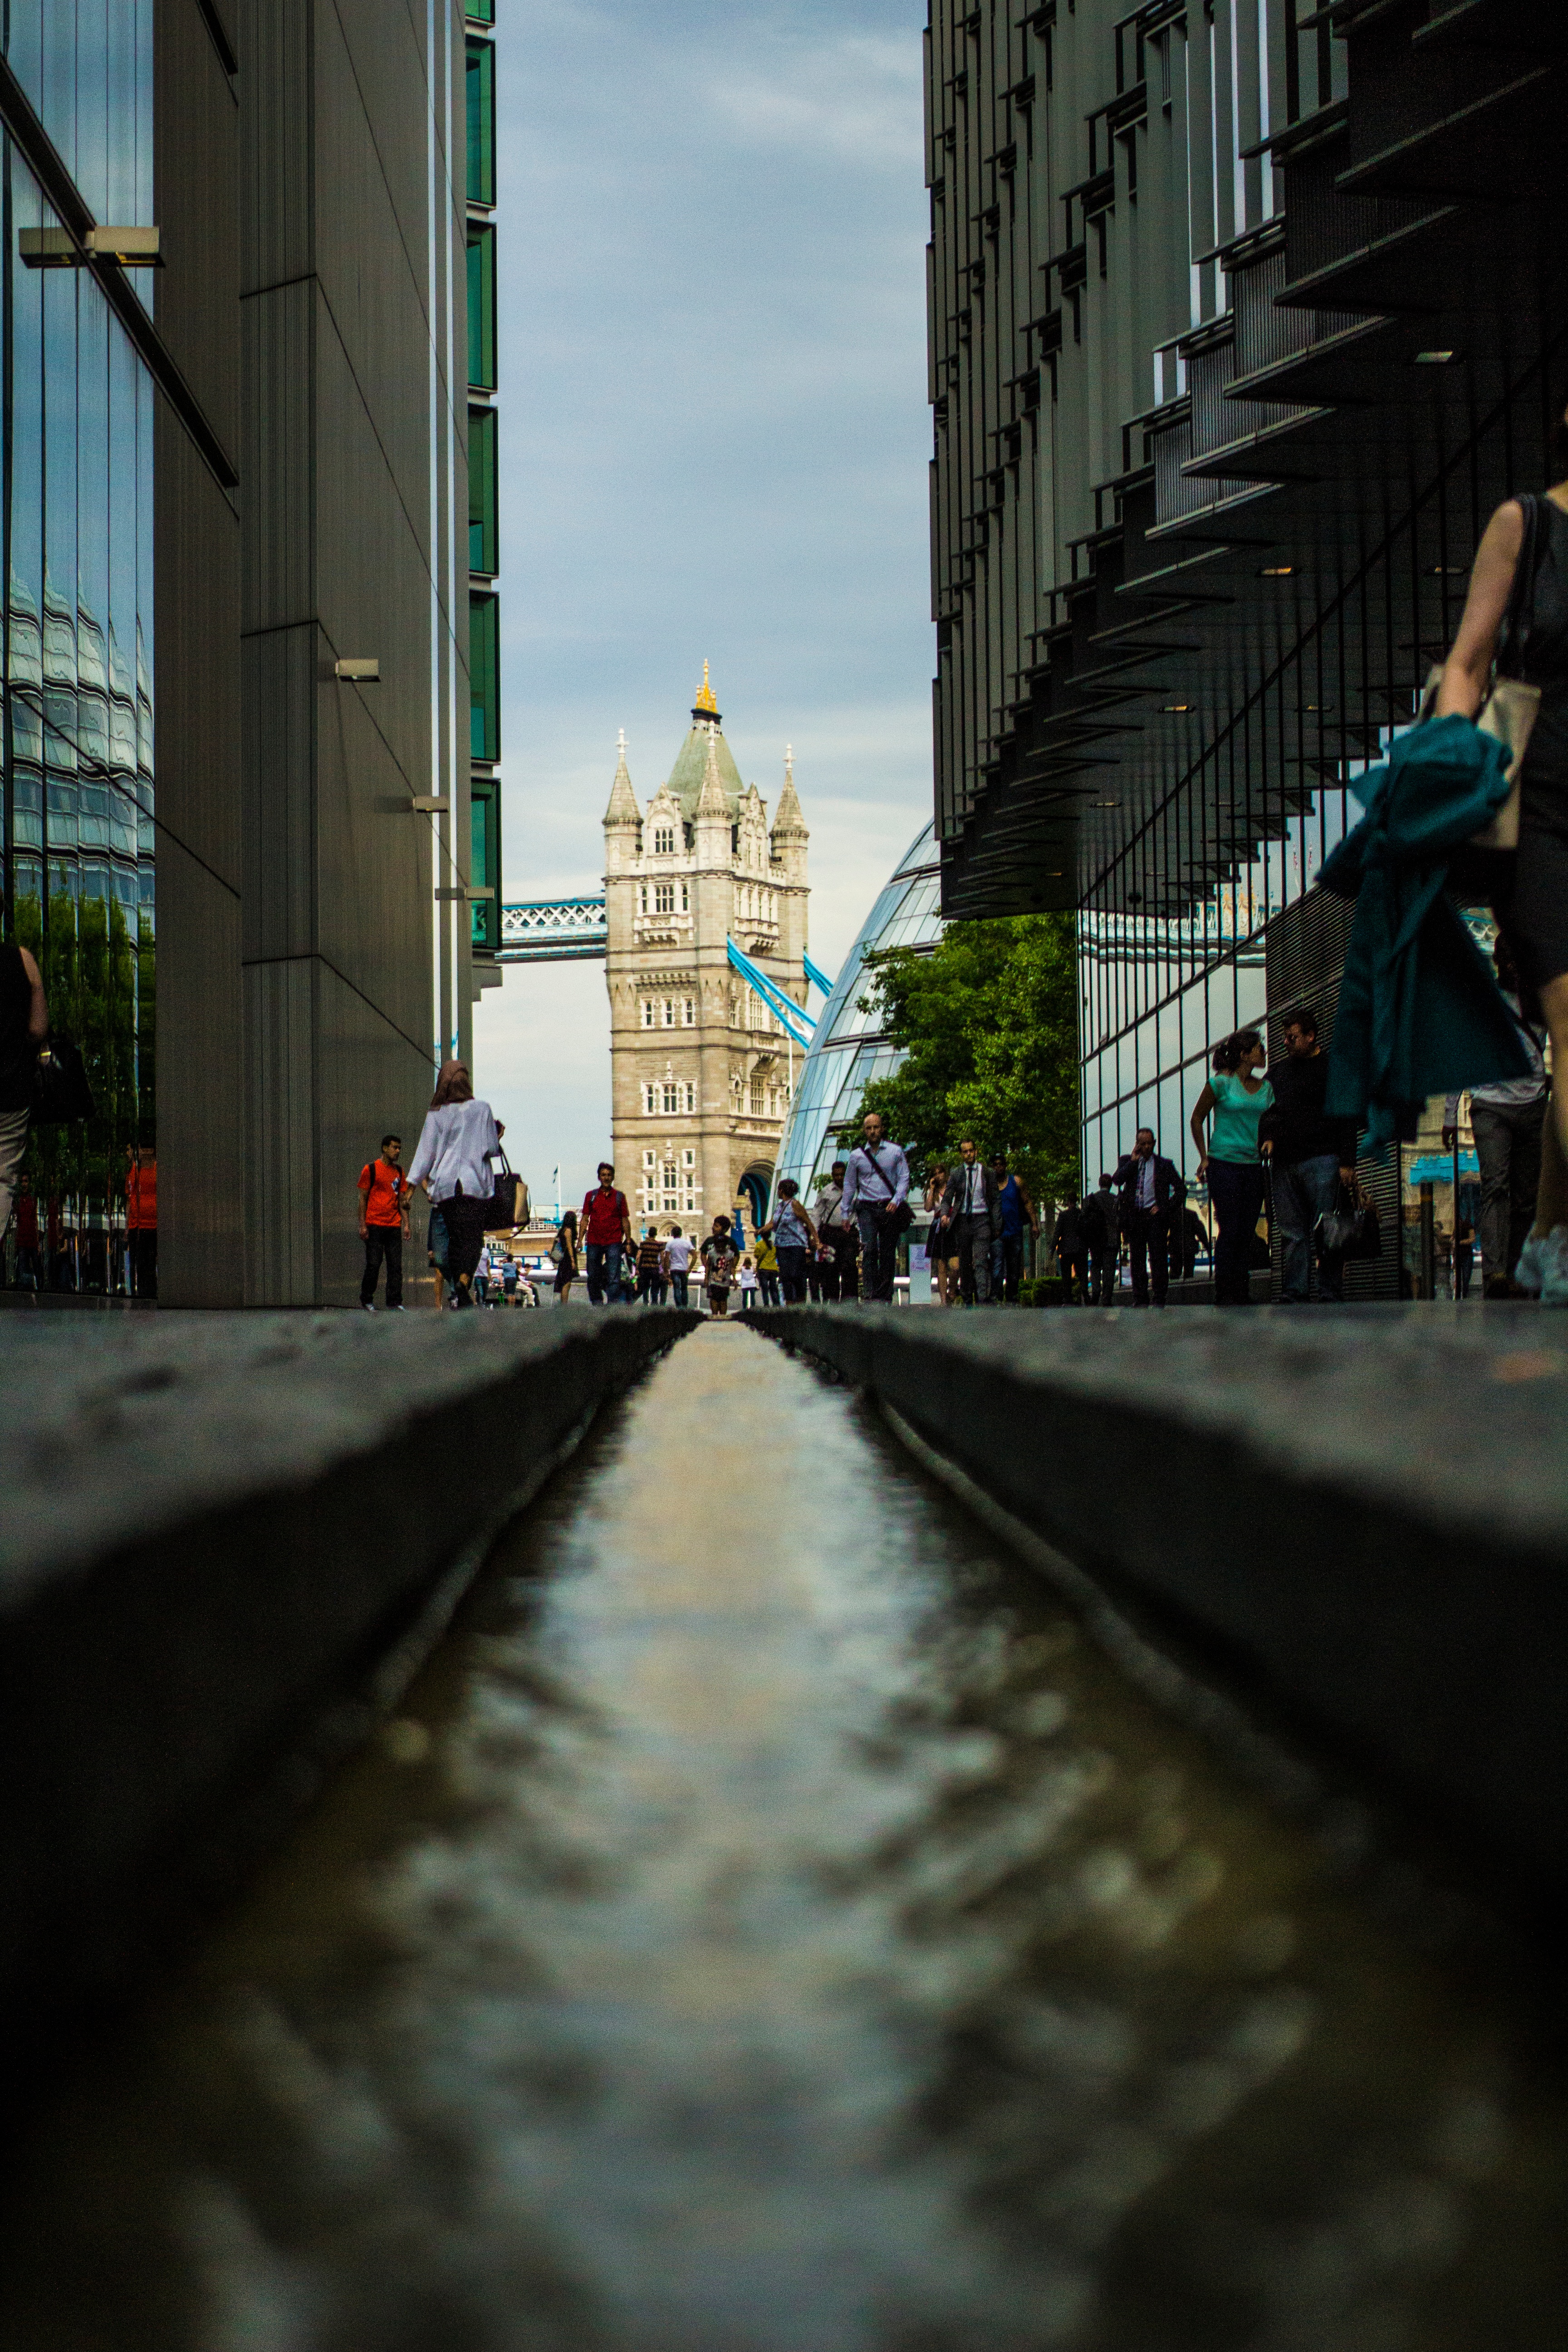
pedestrian, walking, road, bridge, street, night, sidewalk, alley, city, skyscraper, cityscape, downtown, evening, reflection, lane, waterway, london, infrastructure, metropolis, urban area, human settlement